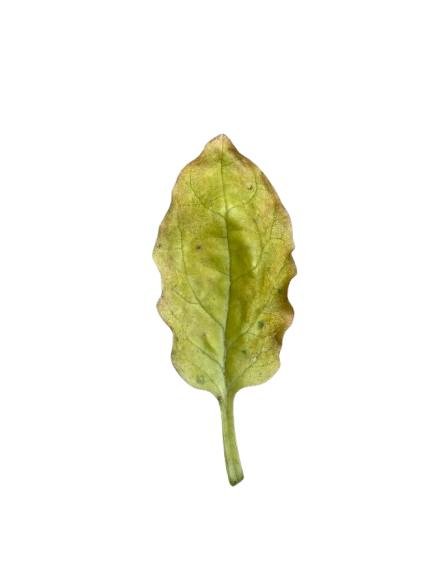
Label: Downy-Mildew